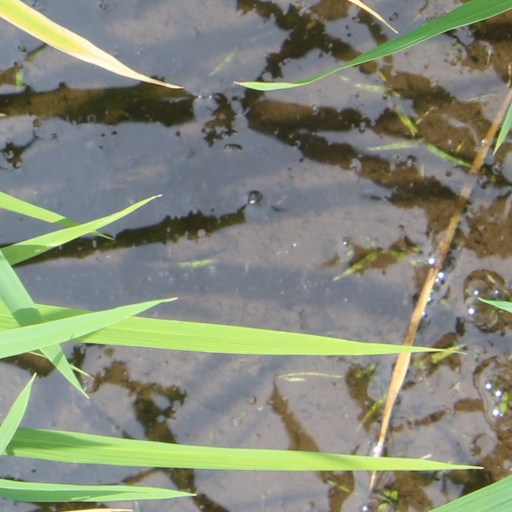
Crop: rice